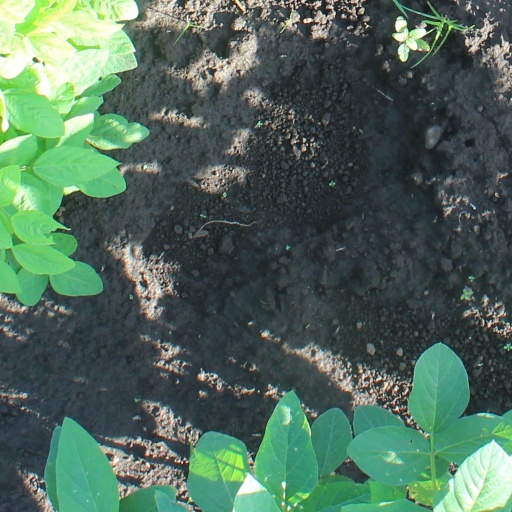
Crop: soybean